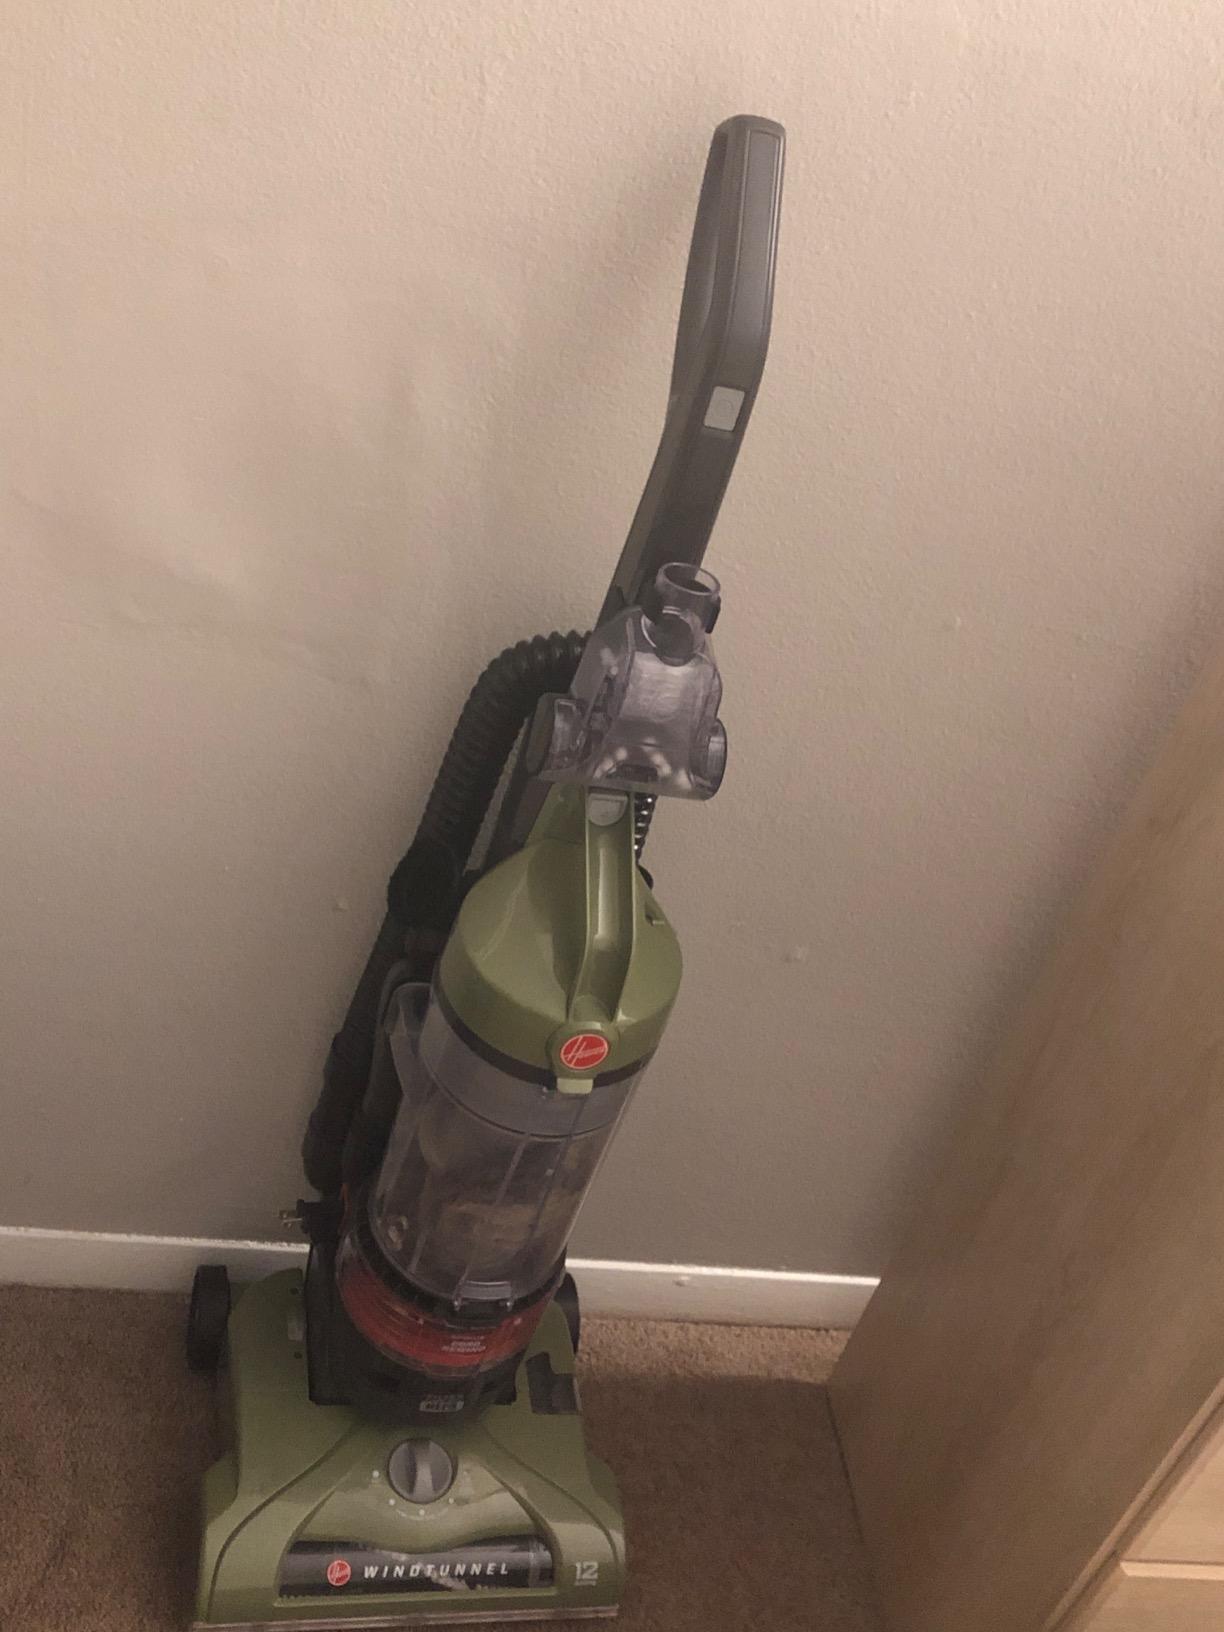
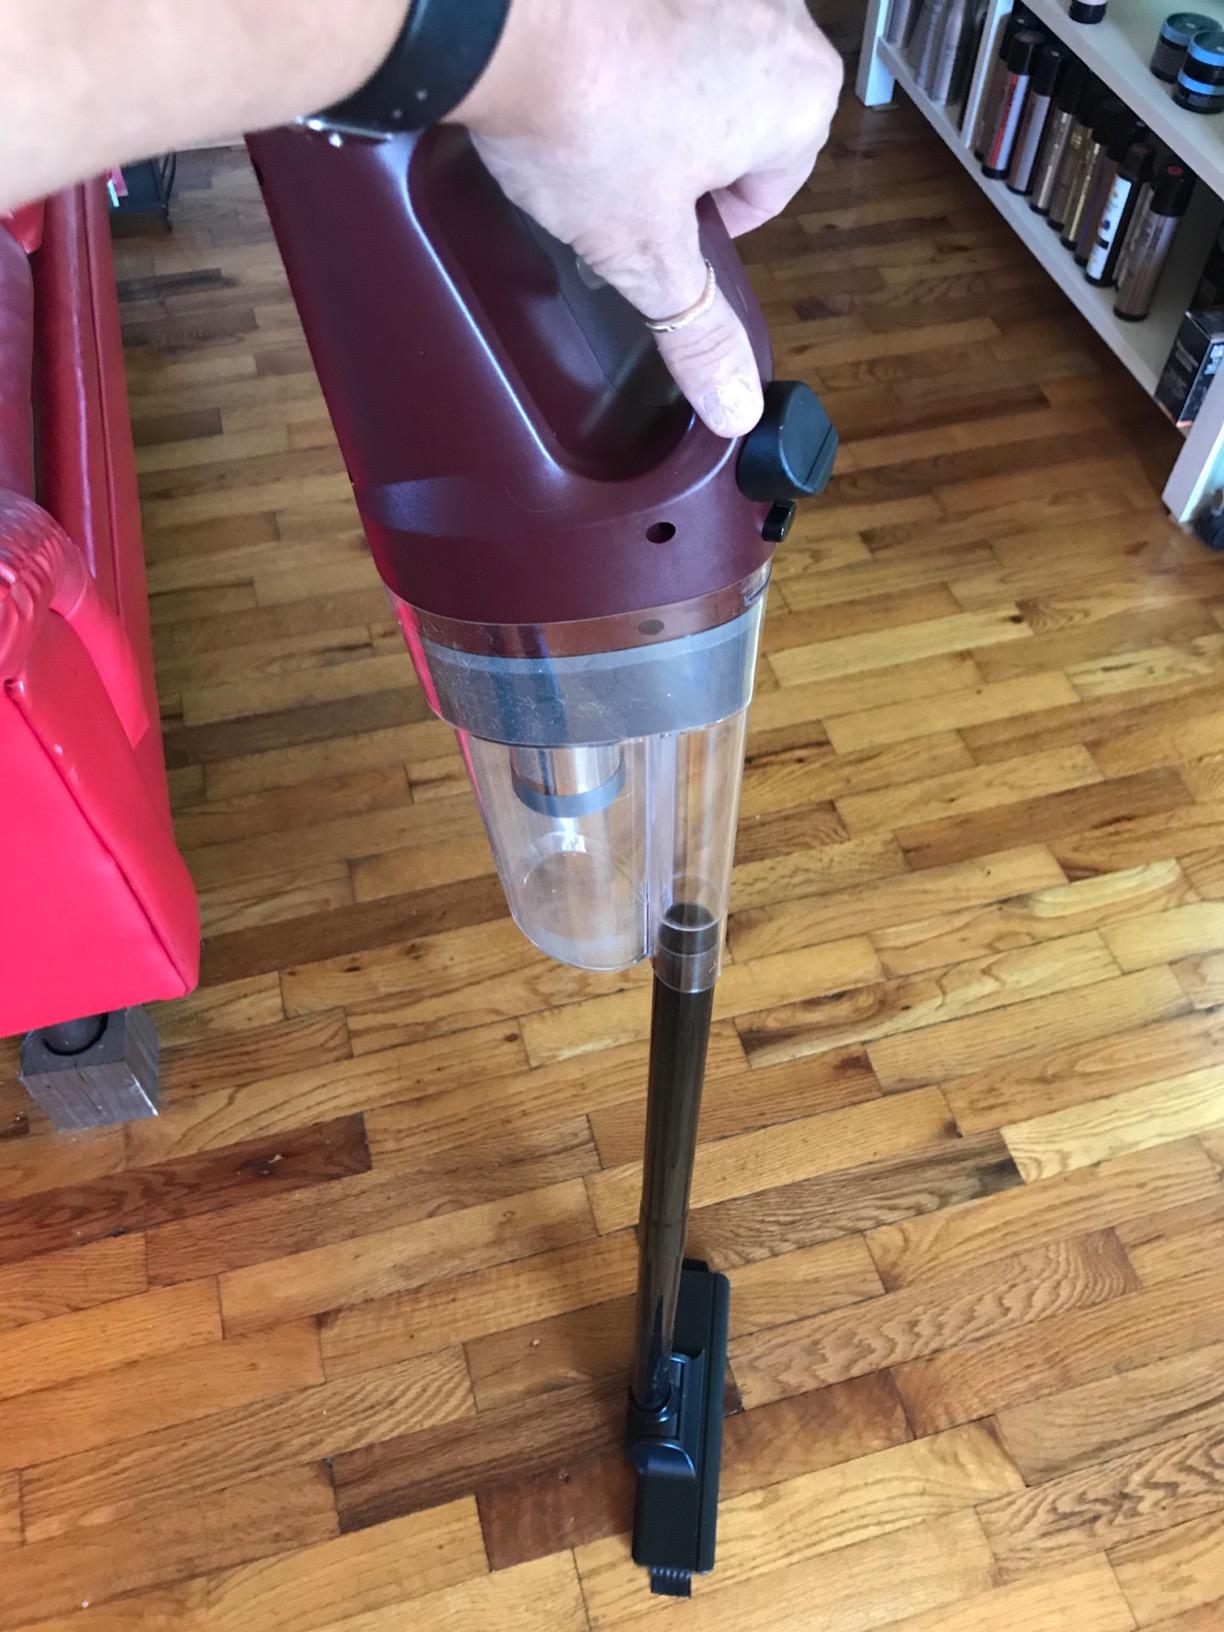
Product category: items_vacuum
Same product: no